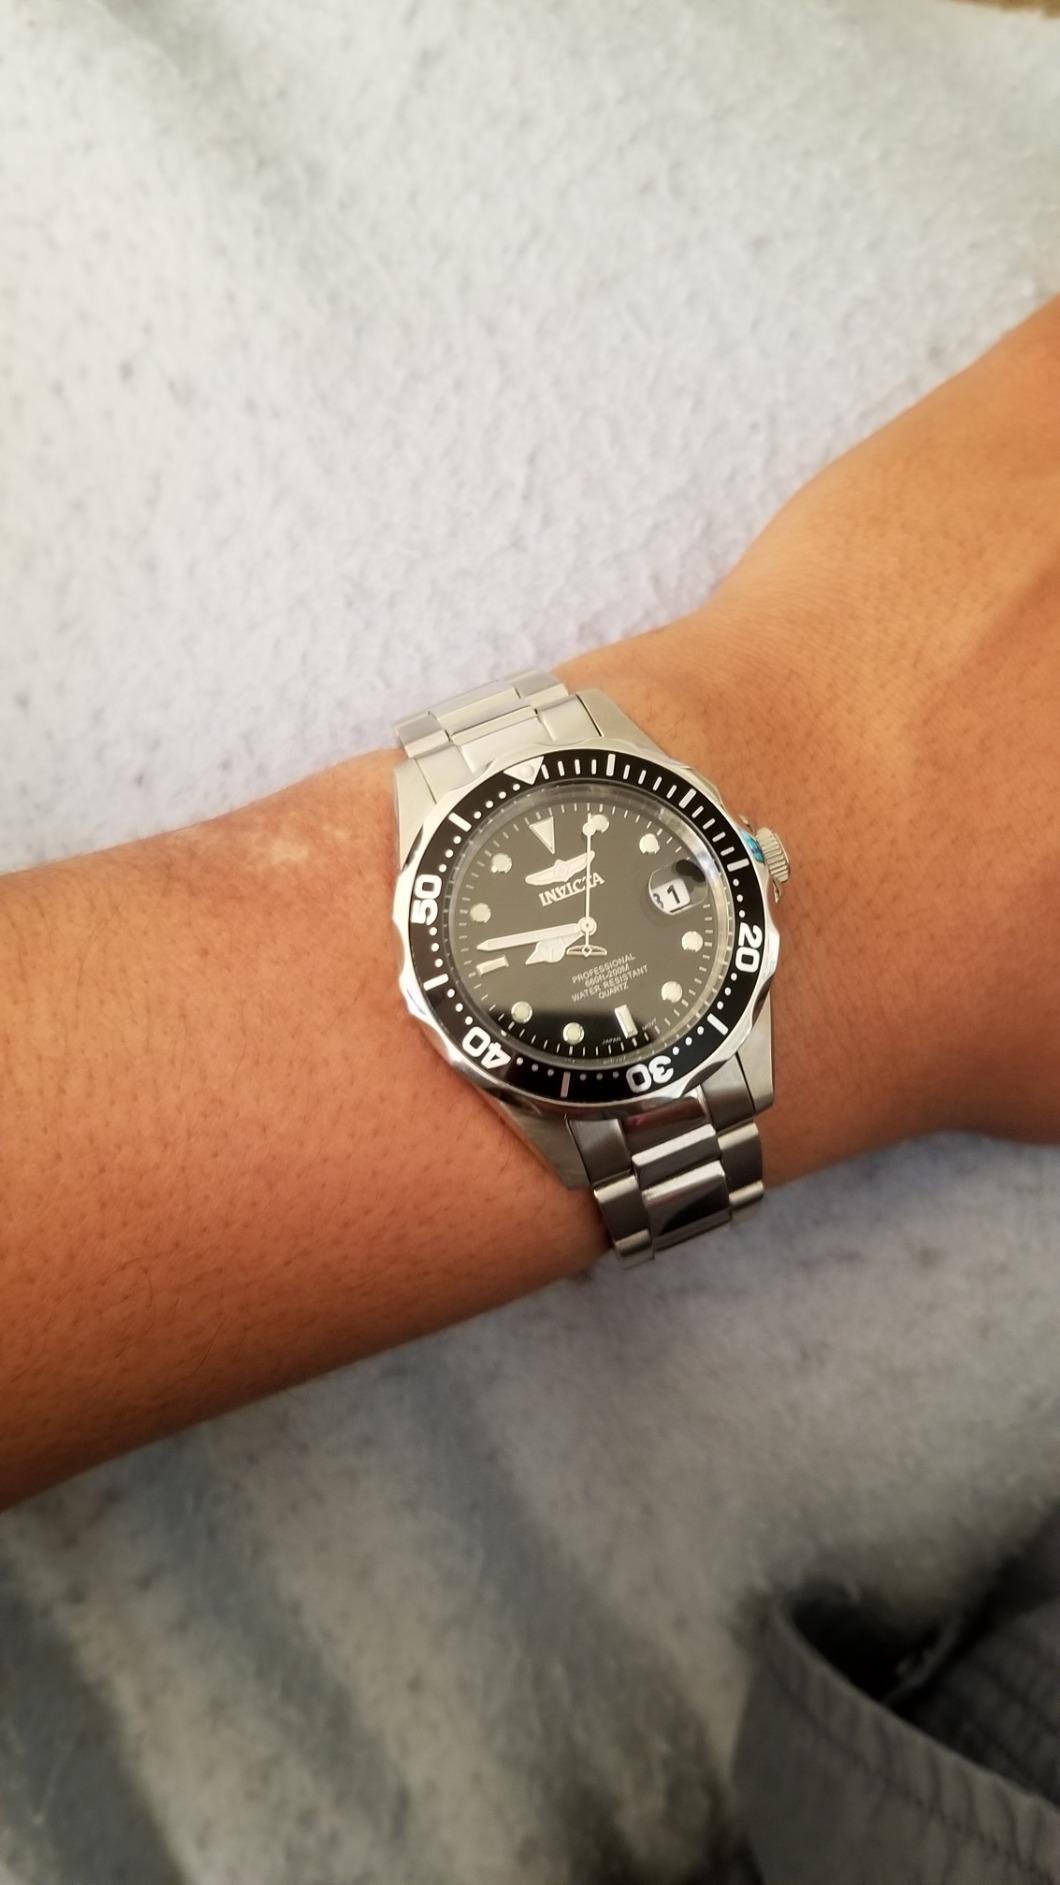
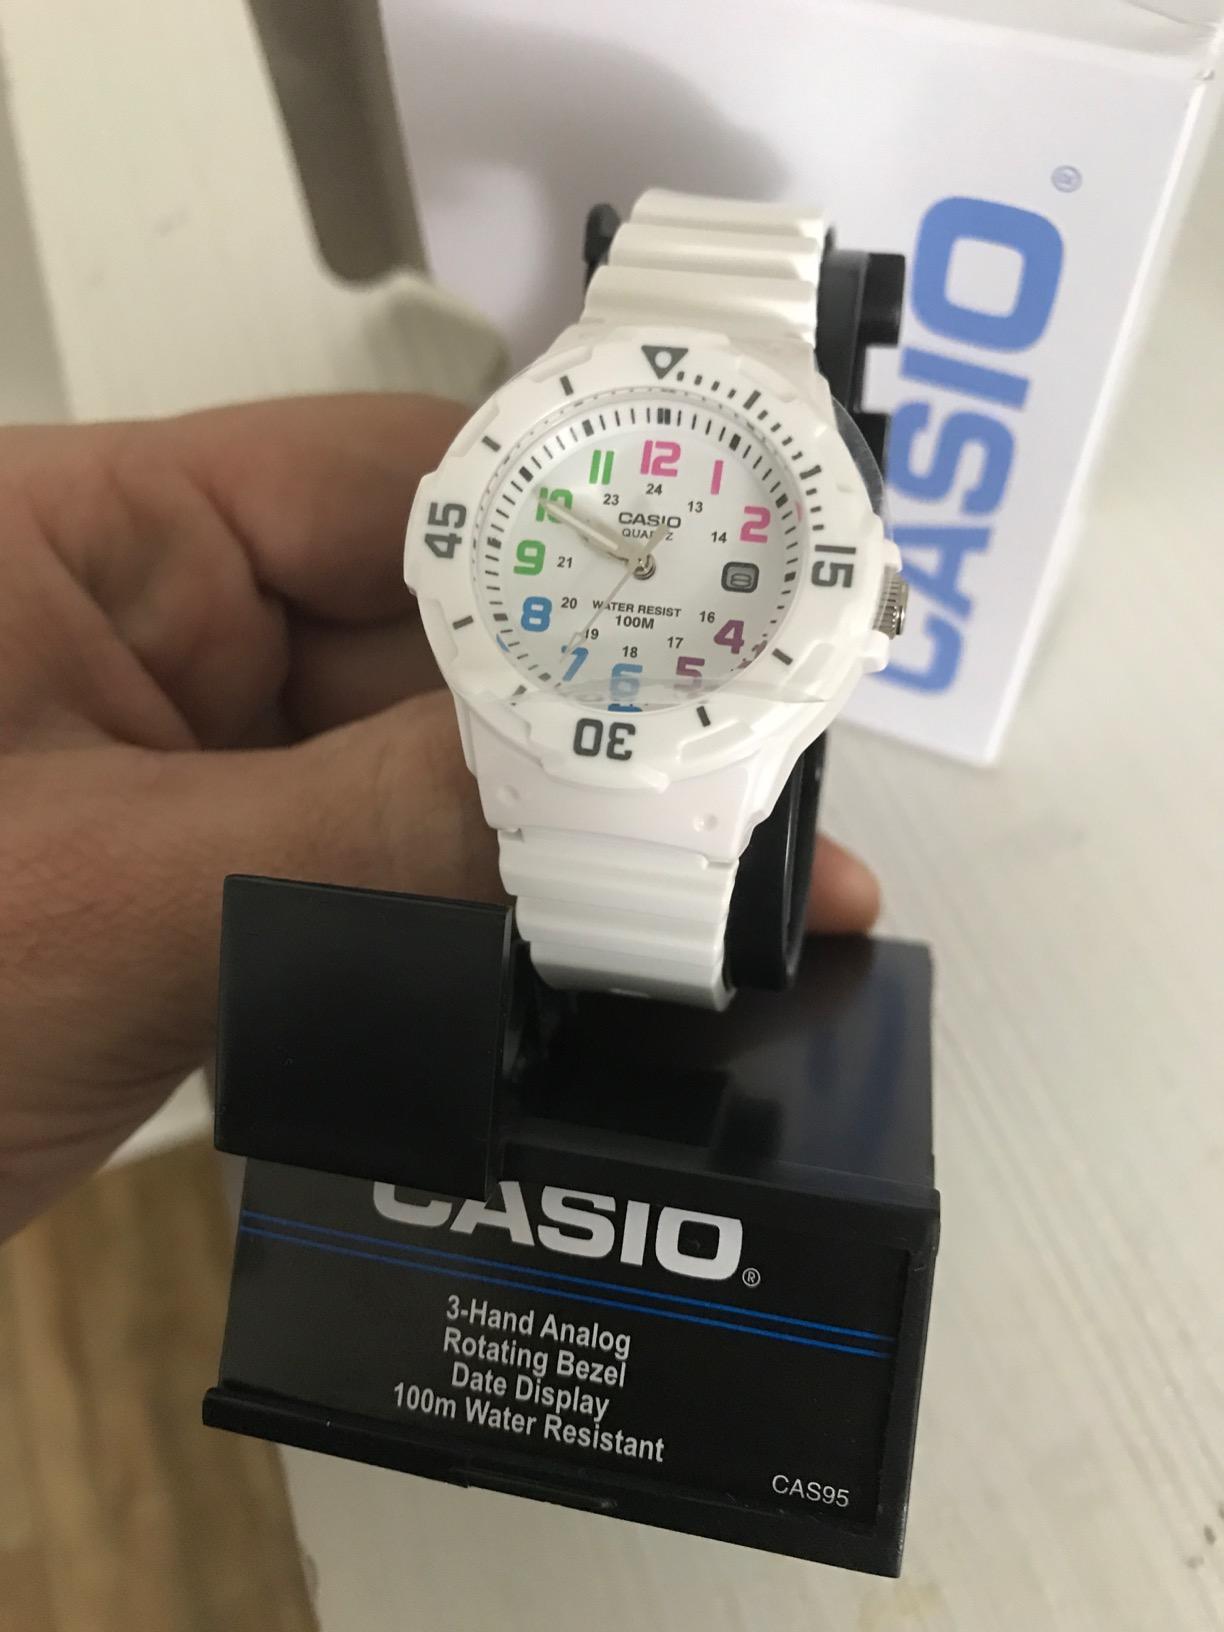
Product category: accessories_watch
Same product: no